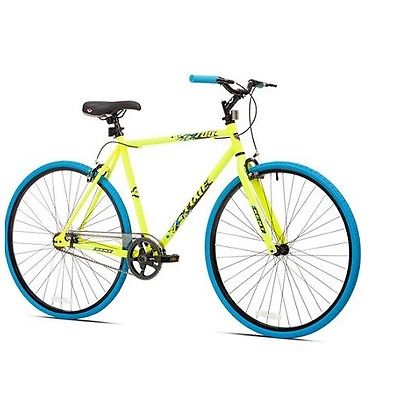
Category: bicycle